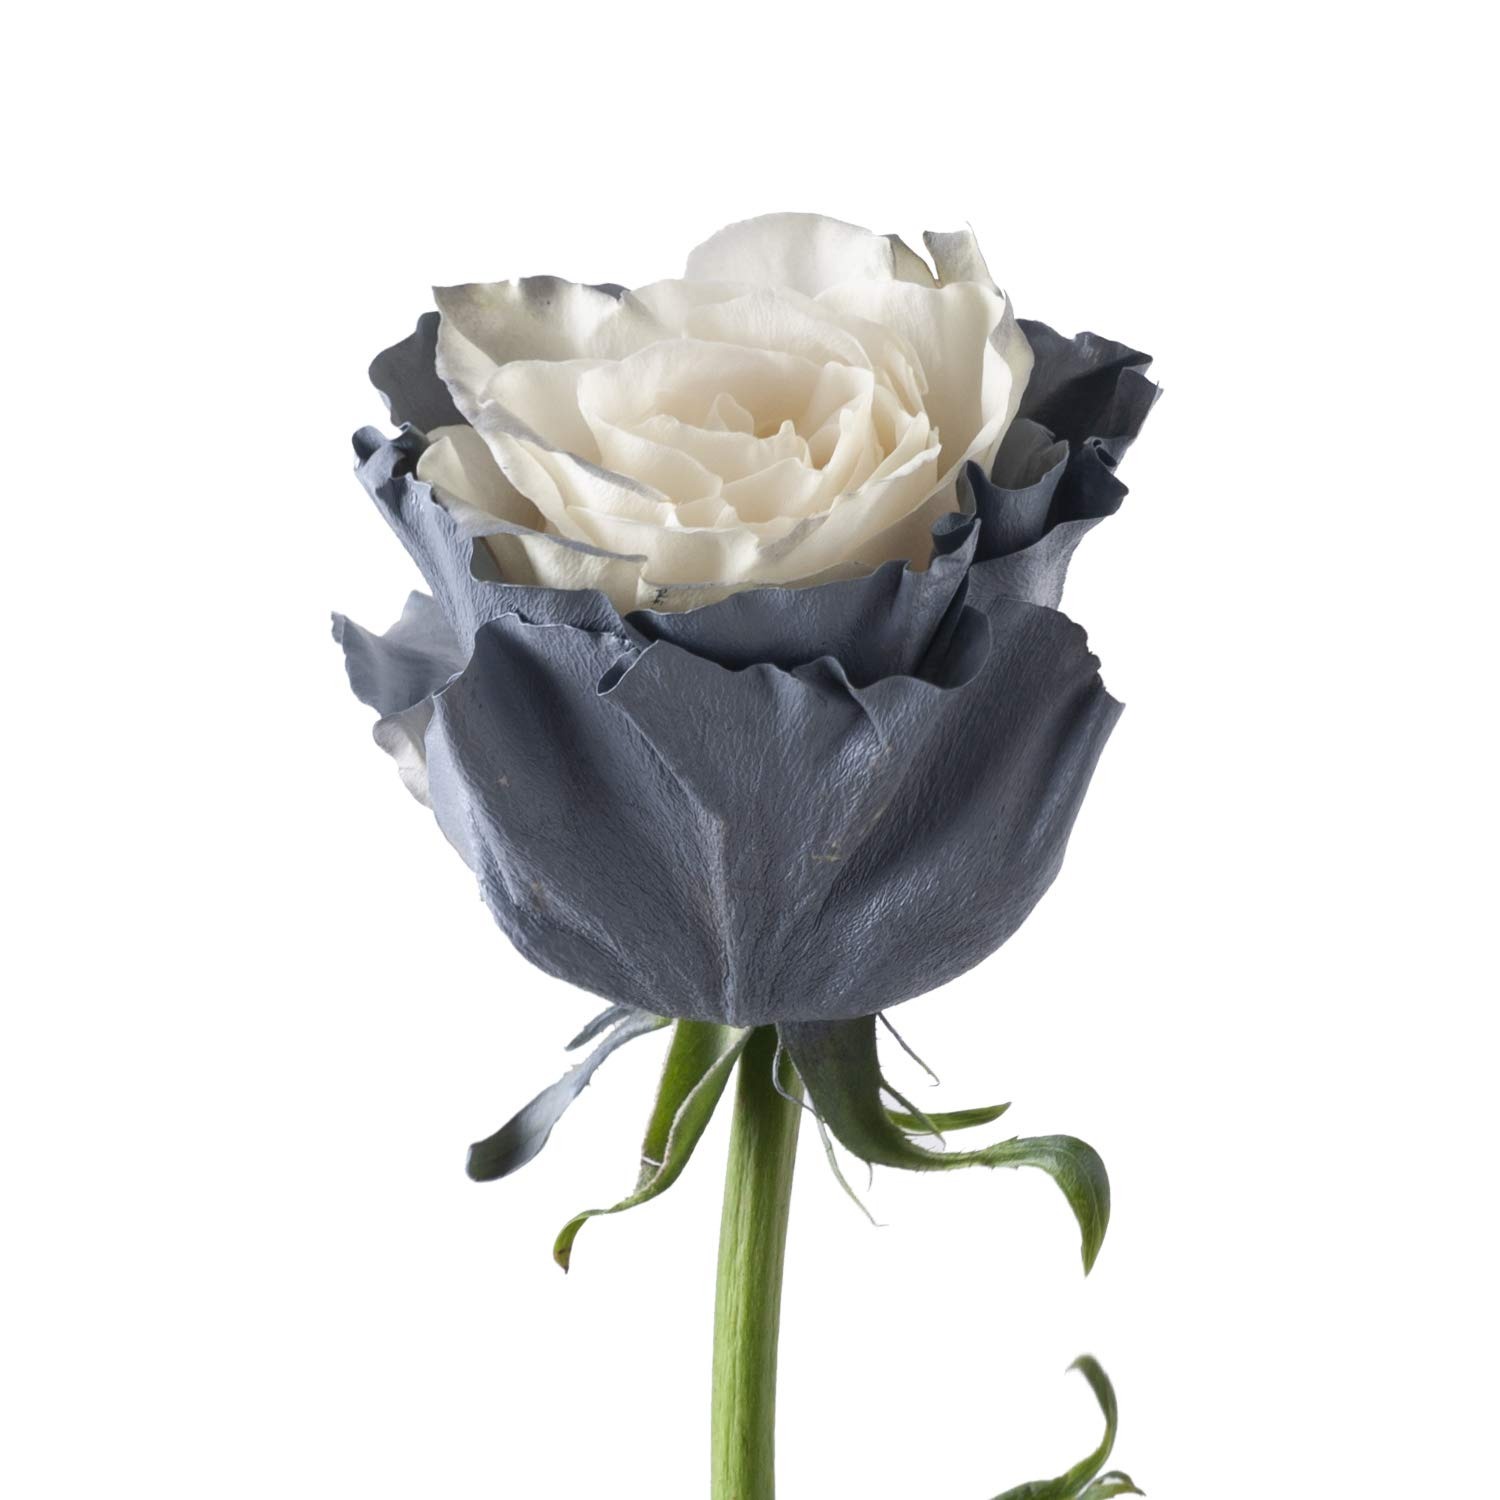
Item Name: Gray Fairy Painted Roses 50 cm - 125 Stems
Product Description: Create stunning arrangements and bouquets with the vibrant color of our Premium Painted Roses. Available in a wide variety of hues, they are perfect to add elegance and class to any occasion. Bloomingmore farm-direct roses are sustainably grown in Ecuador and are the freshest flowers that last twice as long as market-bought-flowers.
Value: nan
Unit: None

Price: 231.98